Panama Limited

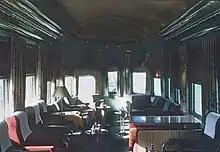
The interior of the Panama Limited in 1964

The Illinois Central Railroad last ran the "Panama Limited" on April30, 1971. On May1, Amtrak took over, dropping the "Panama Limited" in favor of its former daytime counterpart, the "City of New Orleans." This train made no connections in either New Orleans or Chicago, so Amtrak moved the train to an overnight schedule on November14, 1971, and revived the "Panama Limited" name.